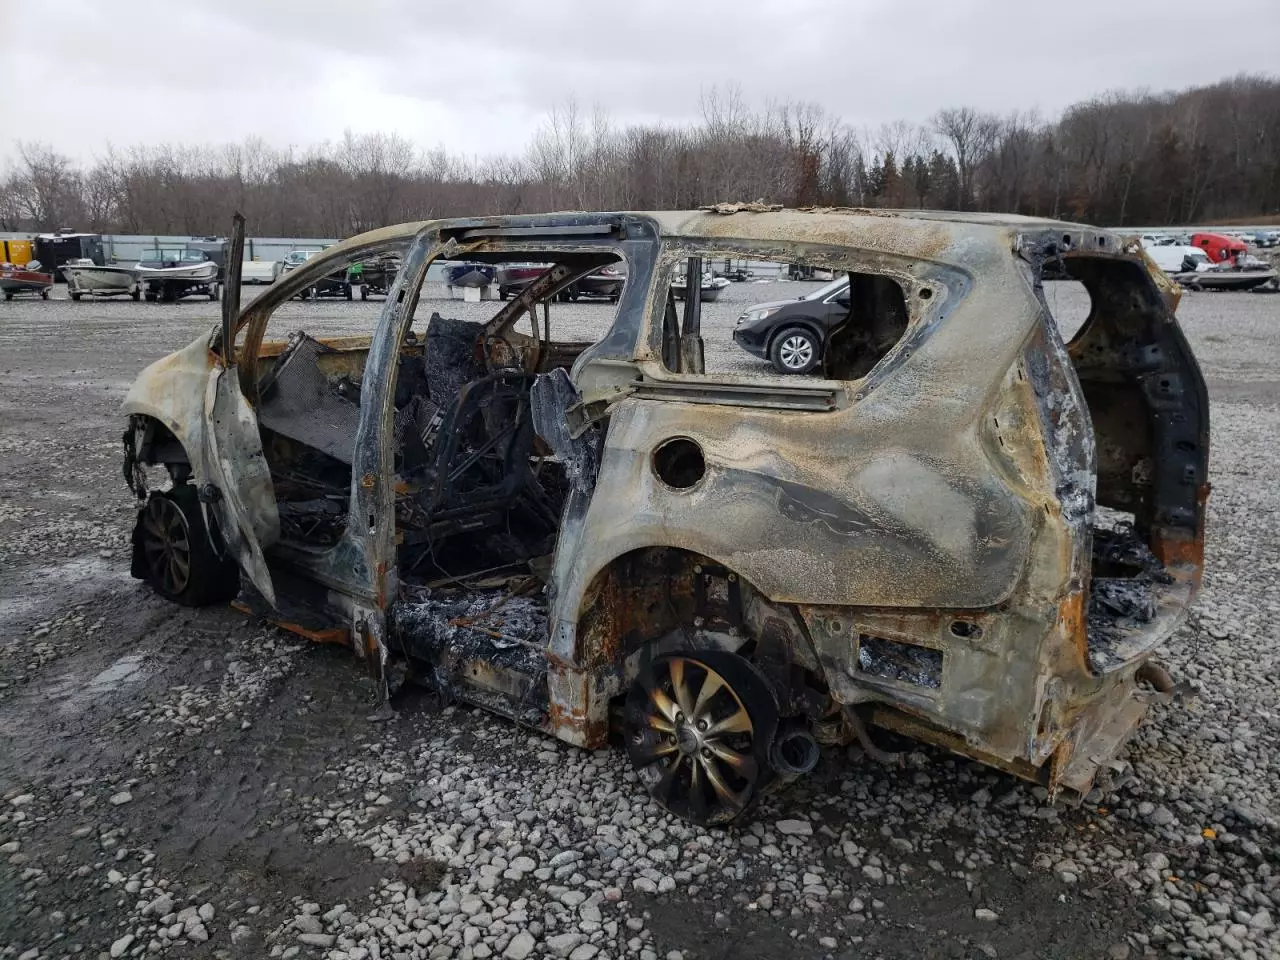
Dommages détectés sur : plaque d'immatriculation avant, porte arrière droite, porte arrière gauche, aile arrière droite, aile arrière gauche, feu arrière droit, feu arrière gauche, plaque d'immatriculation arrière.
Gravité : mineur